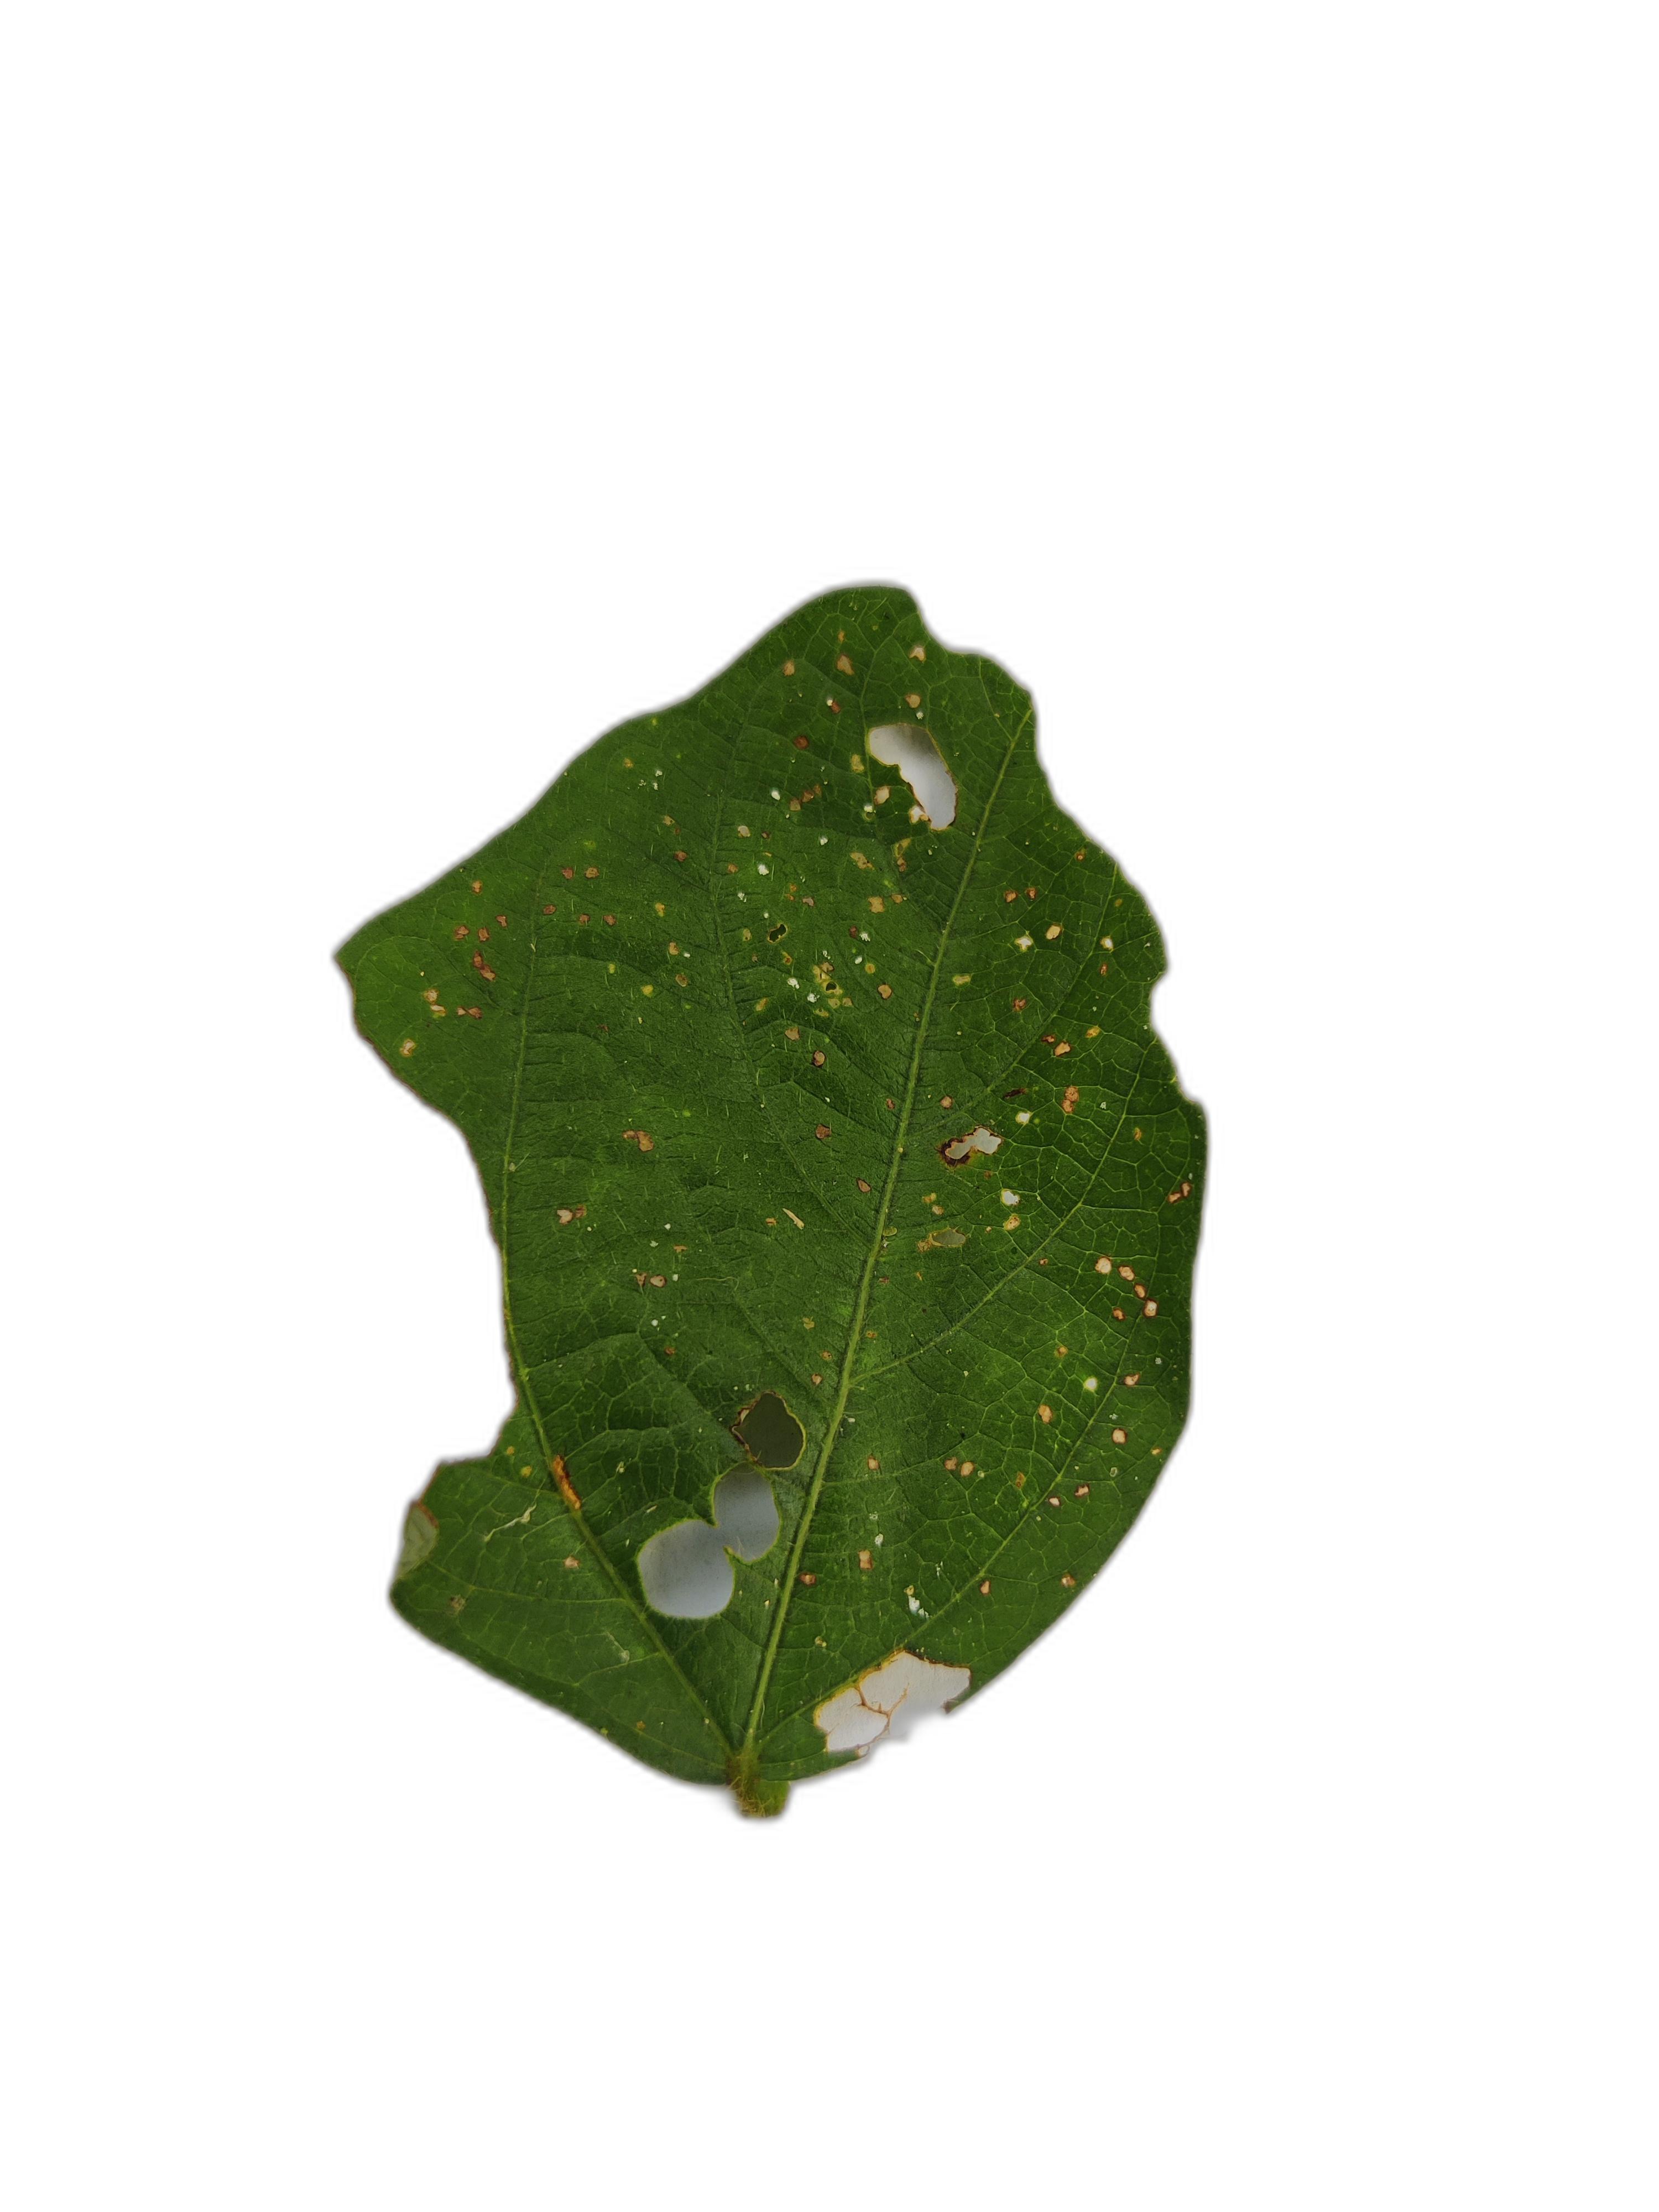
Label: Cercospora leaf spot